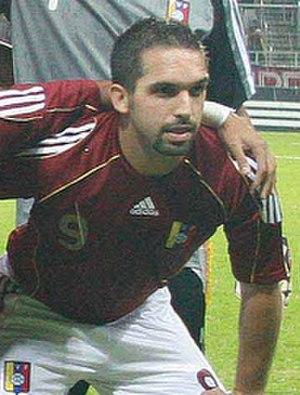
Giancarlo Gregorio Maldonado Marrero, plus couramment appelé Giancarlo Maldonado, né le 29 juin 1983 à Caracas au Venezuela, est un footballeur international vénézuélien. Il est le fils de Carlos Maldonado.